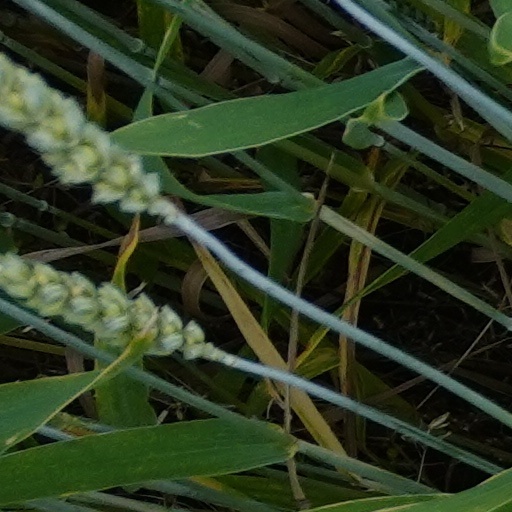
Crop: wheat